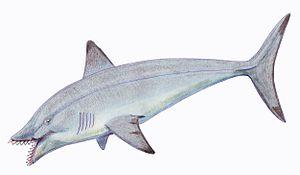
Les Edestidae forment une famille éteinte d'holocéphales ayant vécu du Carbonifère à la fin du Trias. Ils appartiennent à l'ordre des eugeneodontidés. Les genres les plus connus de cette famille sont Edestus et Listracanthus.
Edestus est un genre éteint d'holocéphales ayant vécu au cours du Carbonifère supérieur.